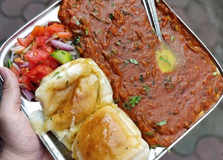
Dish: pav_bhaji